Ford Courier

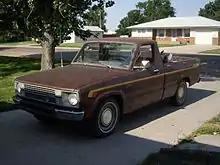
1979 Ford Courier

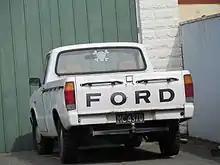
1985 Ford Courier

In the early 1970s, the Ford Courier name was applied to the Mazda B series, a compact pickup manufactured by Mazda. It had greater fuel economy than the full-sized pickups of the time. The Courier was manufactured by Toyo Kogyo (Mazda) and imported to North America and sold by Ford Motor Company as a response to the unforeseen popularity of the small Toyota and Nissan/Datsun Pickups. It occupied the market segment previously held by the Ford Falcon-based Ranchero when that platform was upgraded to the larger Ford Fairlane in 1966.